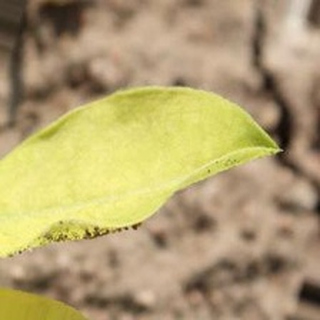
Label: groundnut_nutrition_deficiency